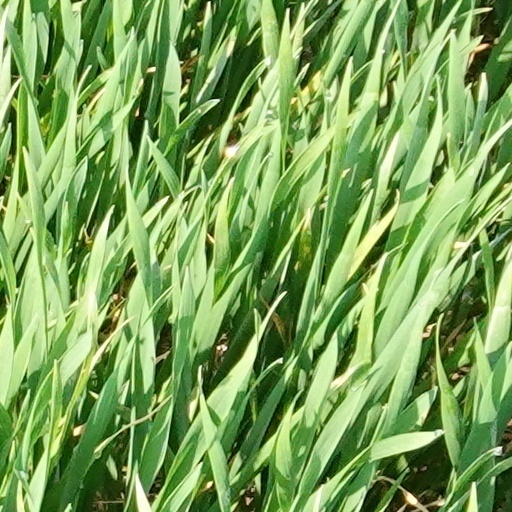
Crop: wheat